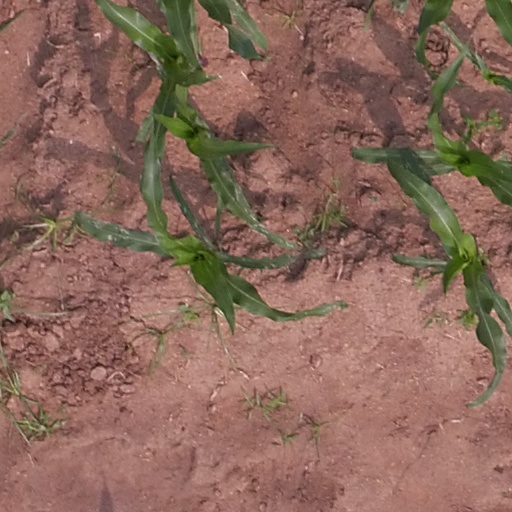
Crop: maize; corn